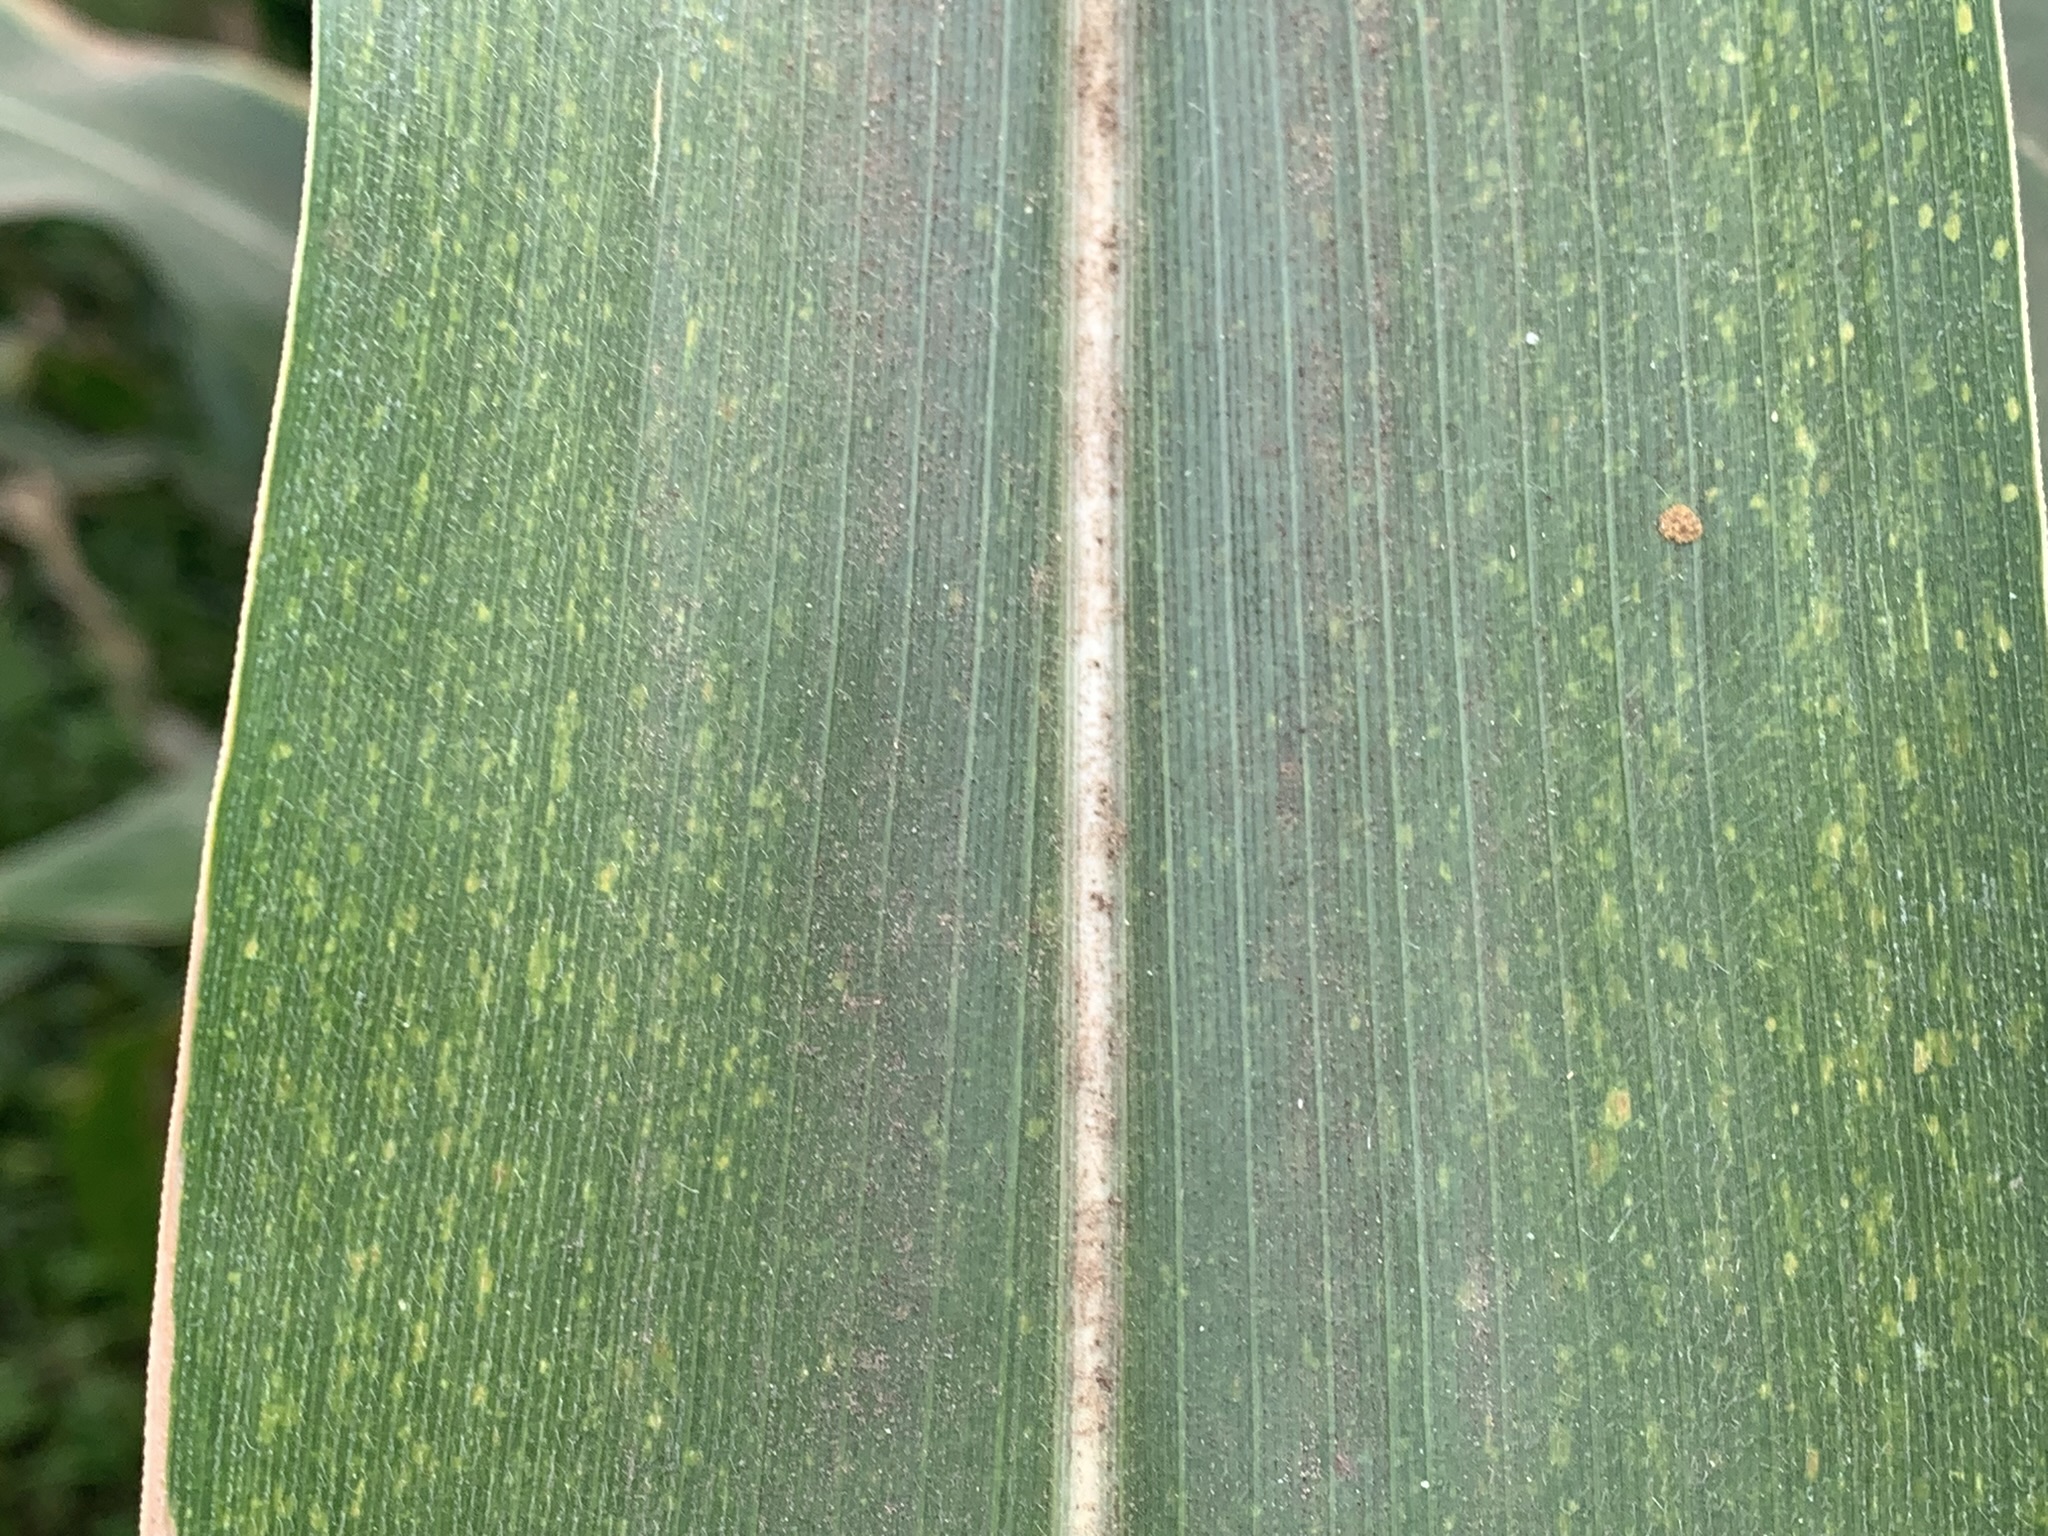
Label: MLN